Carabobo

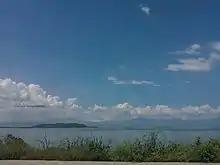
Valencia Lake

All these rivers used to flow into Lake Valencia, although the waters of the Cabriales River have been diverted to the Paíto.